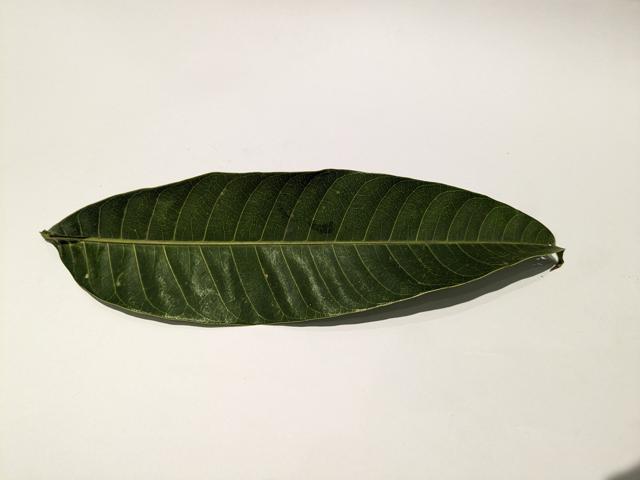
Mango leaf variety: Haribhanga